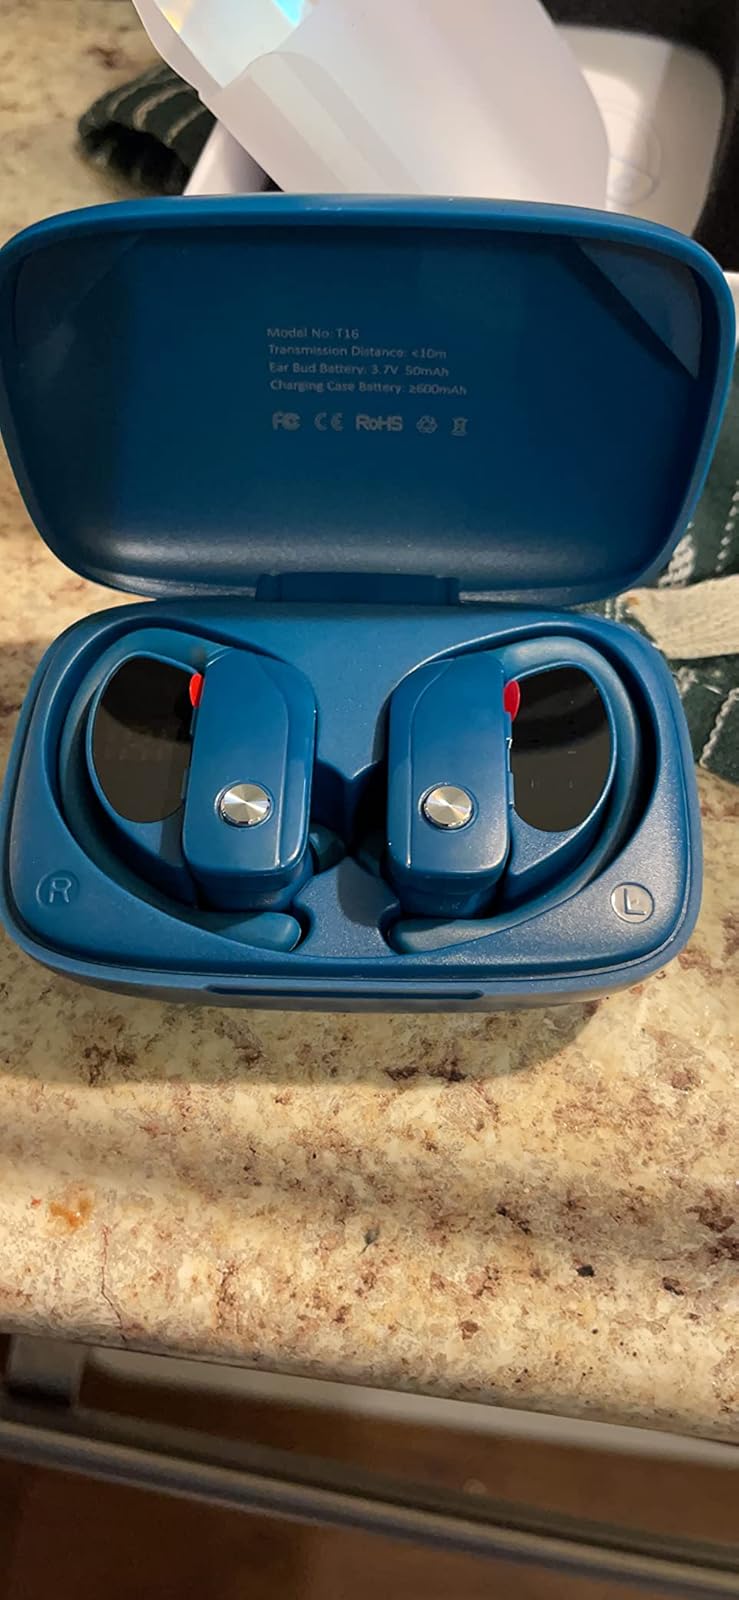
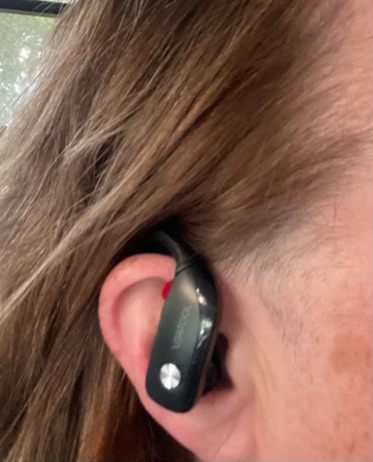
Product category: earbuds
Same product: no